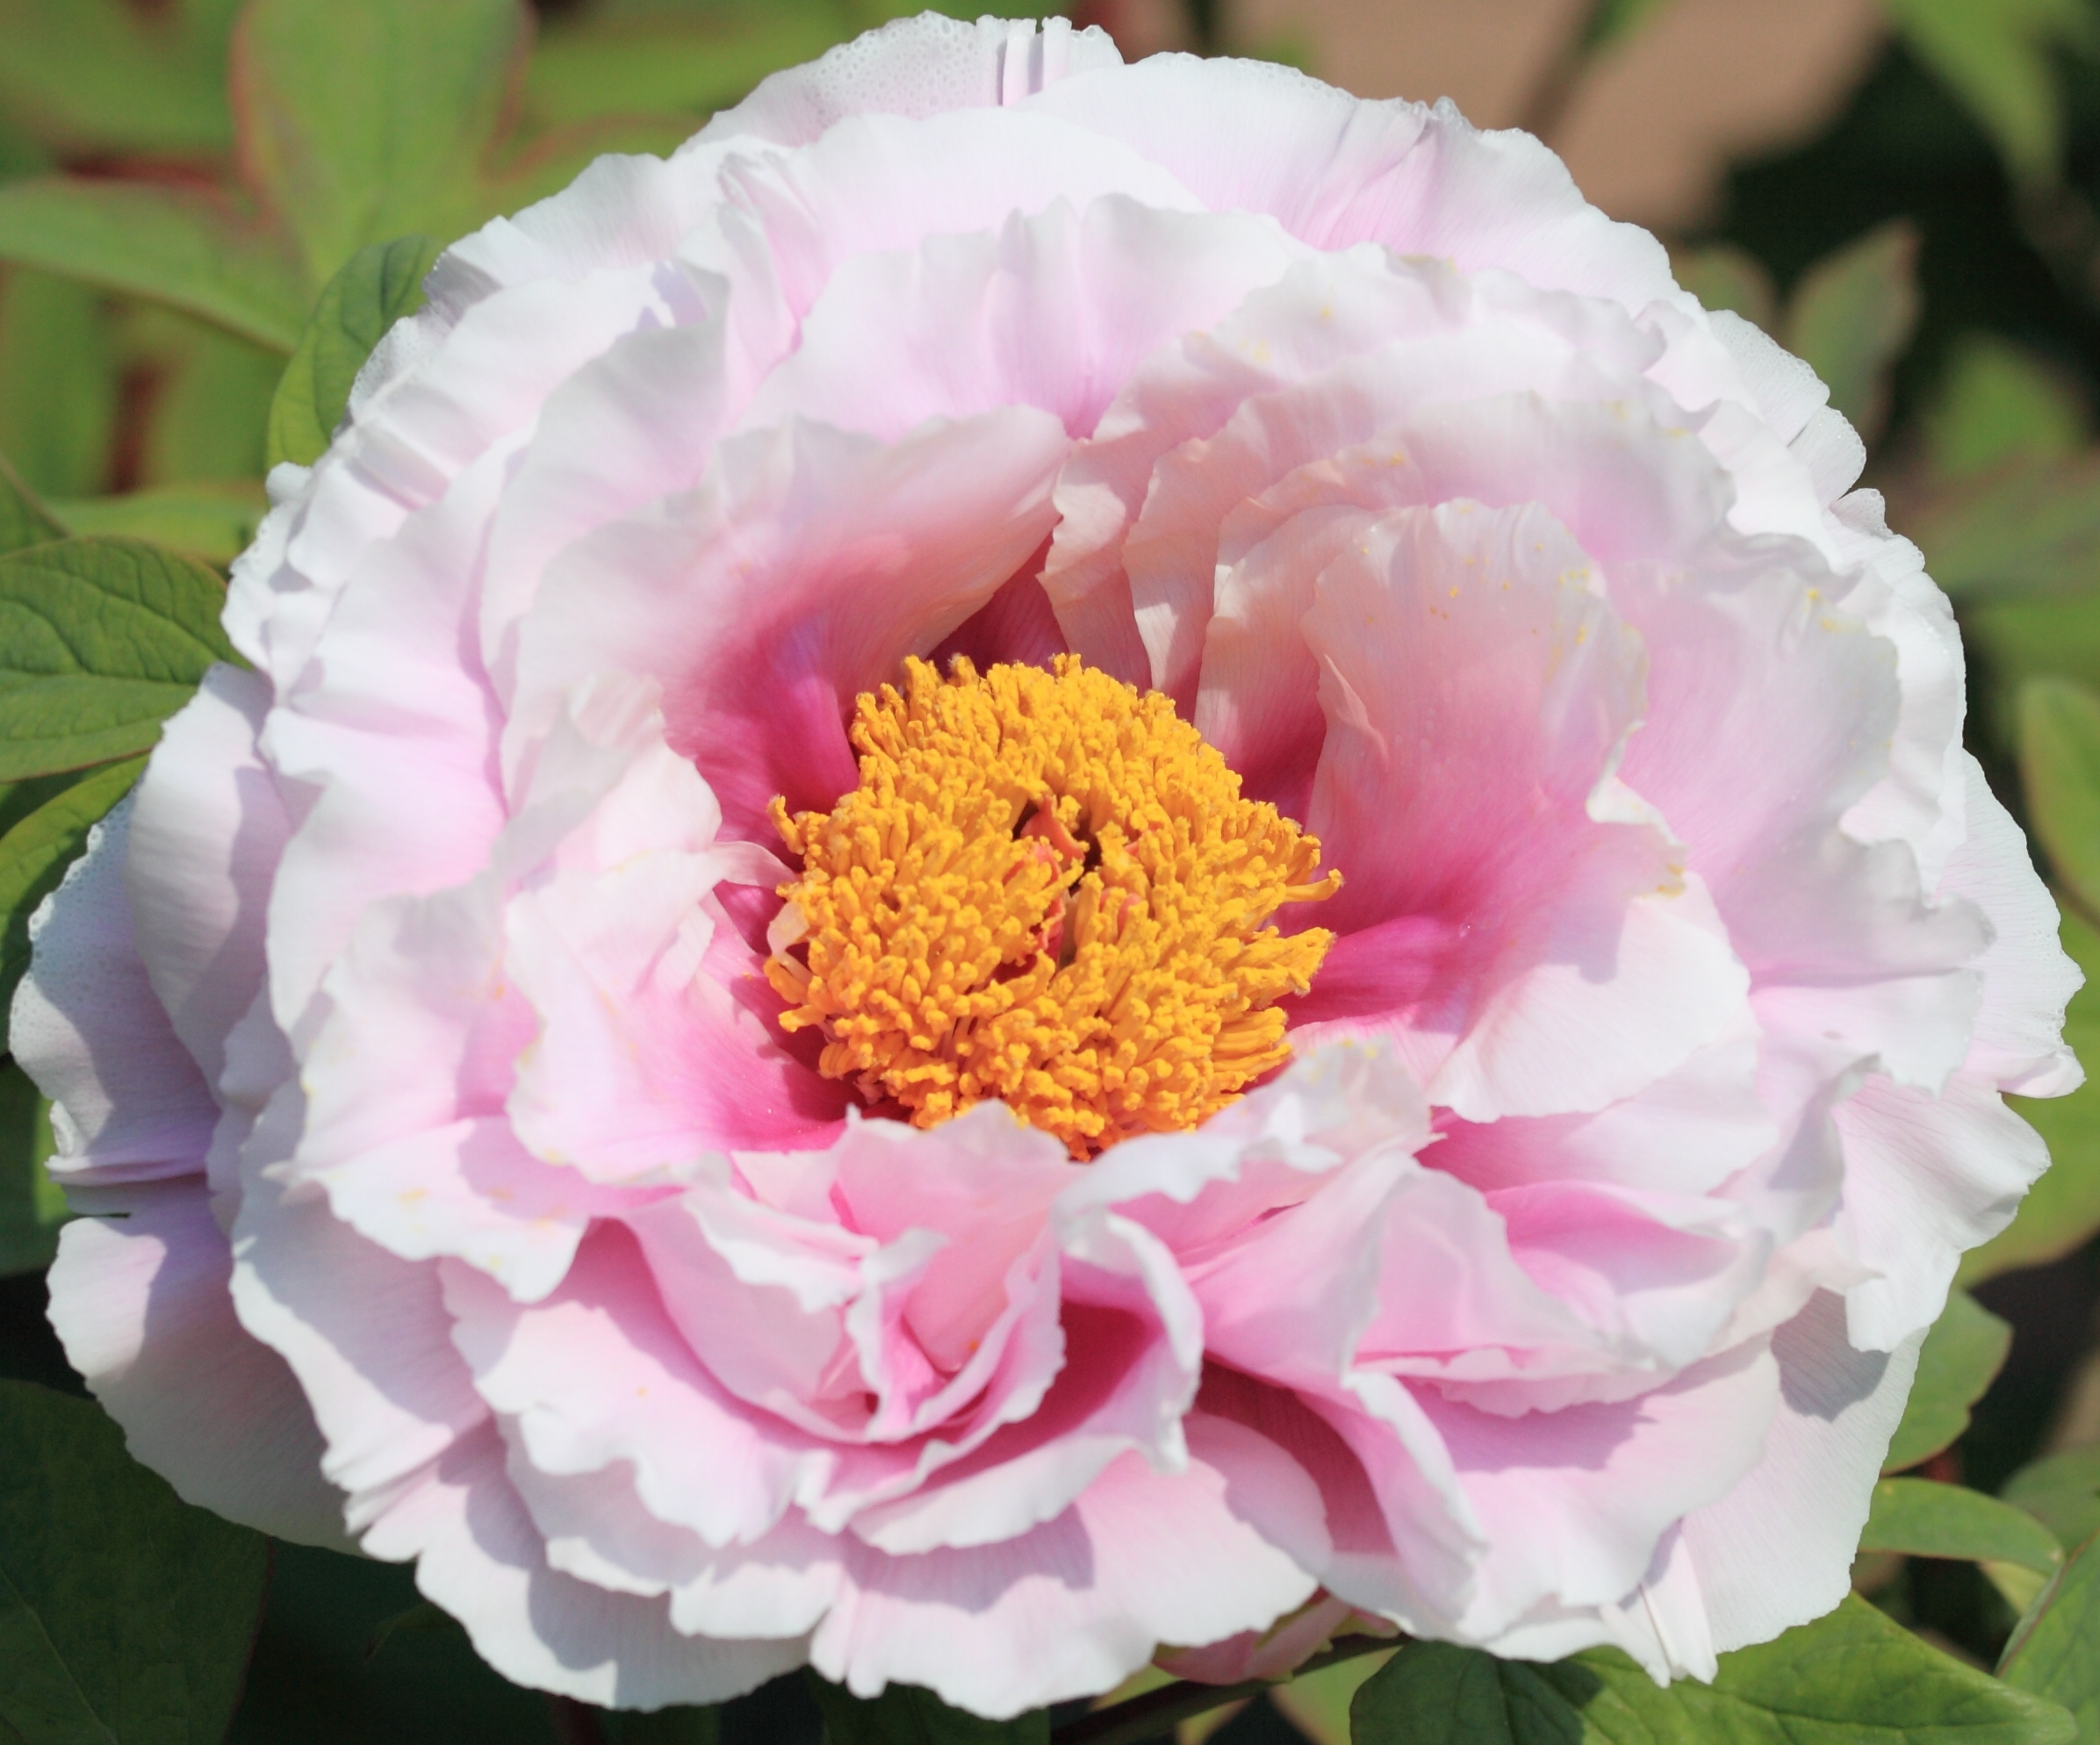
plant, flower, petal, high, 5d, hires, markii, hi, res, resolution, peony, paeonia, floribunda, lactiflora, flowering plant, land plant, rosa centifolia